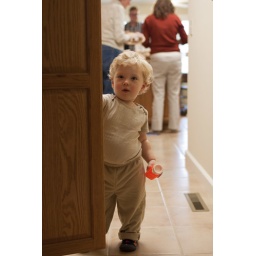
Once again Billy explored every available cabinet or drawer in the kitchen.